DePriester chart

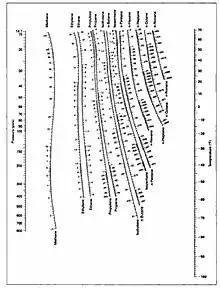
A DePriester Chart

DePriester Charts provide an efficient method to find the vapor-liquid equilibrium ratios for different substances at different conditions of pressure and temperature. The original chart was put forth by C.L. DePriester in an article in "Chemical Engineering Progress" in 1953. These nomograms have two vertical coordinates, one for pressure, and another for temperature. "K" values, representing the tendency of a given chemical species to partition itself preferentially between liquid and vapor phases, are plotted in between. Many DePriester charts have been printed for simple hydrocarbons.